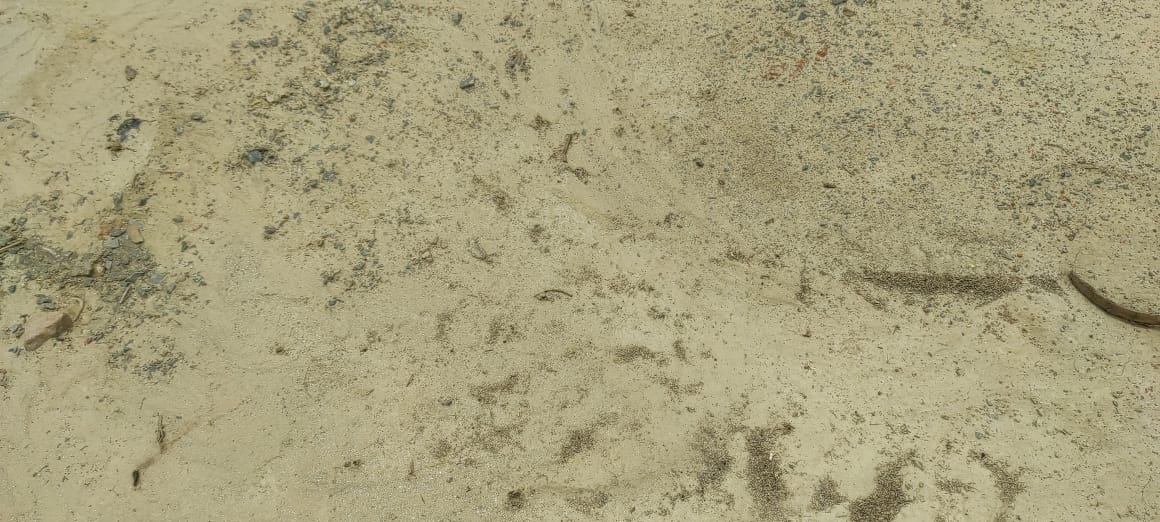
Soil type: Alluvial soil